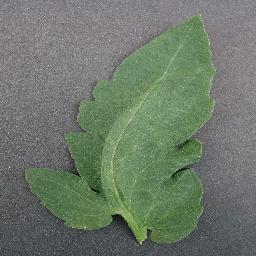
Label: Tomato___healthy